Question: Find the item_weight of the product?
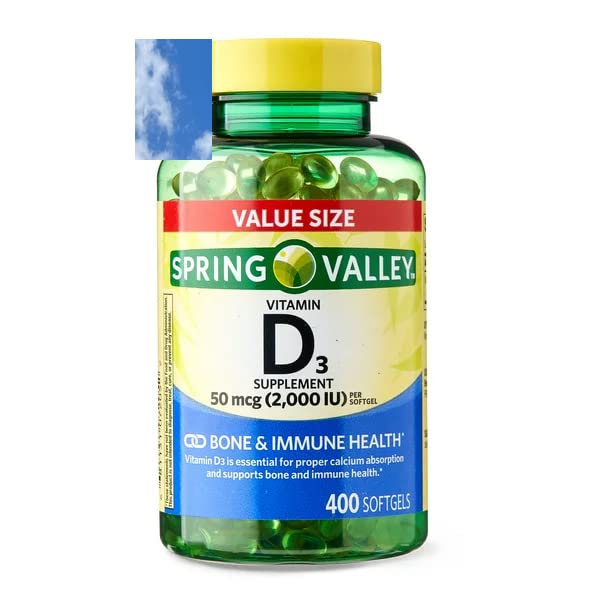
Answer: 50.0 microgram